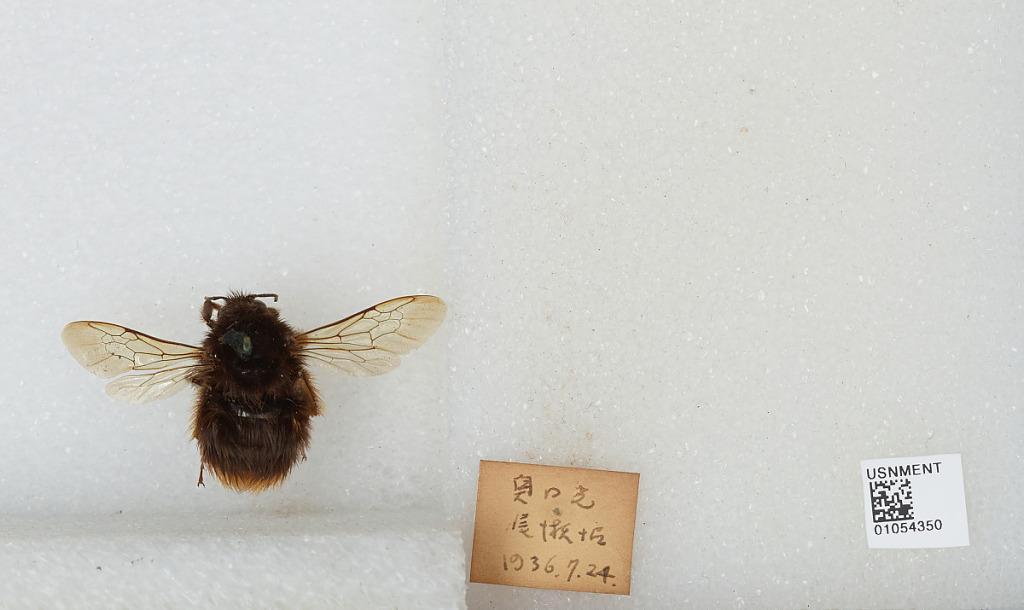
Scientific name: Bombus sp.
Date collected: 1936-7-24